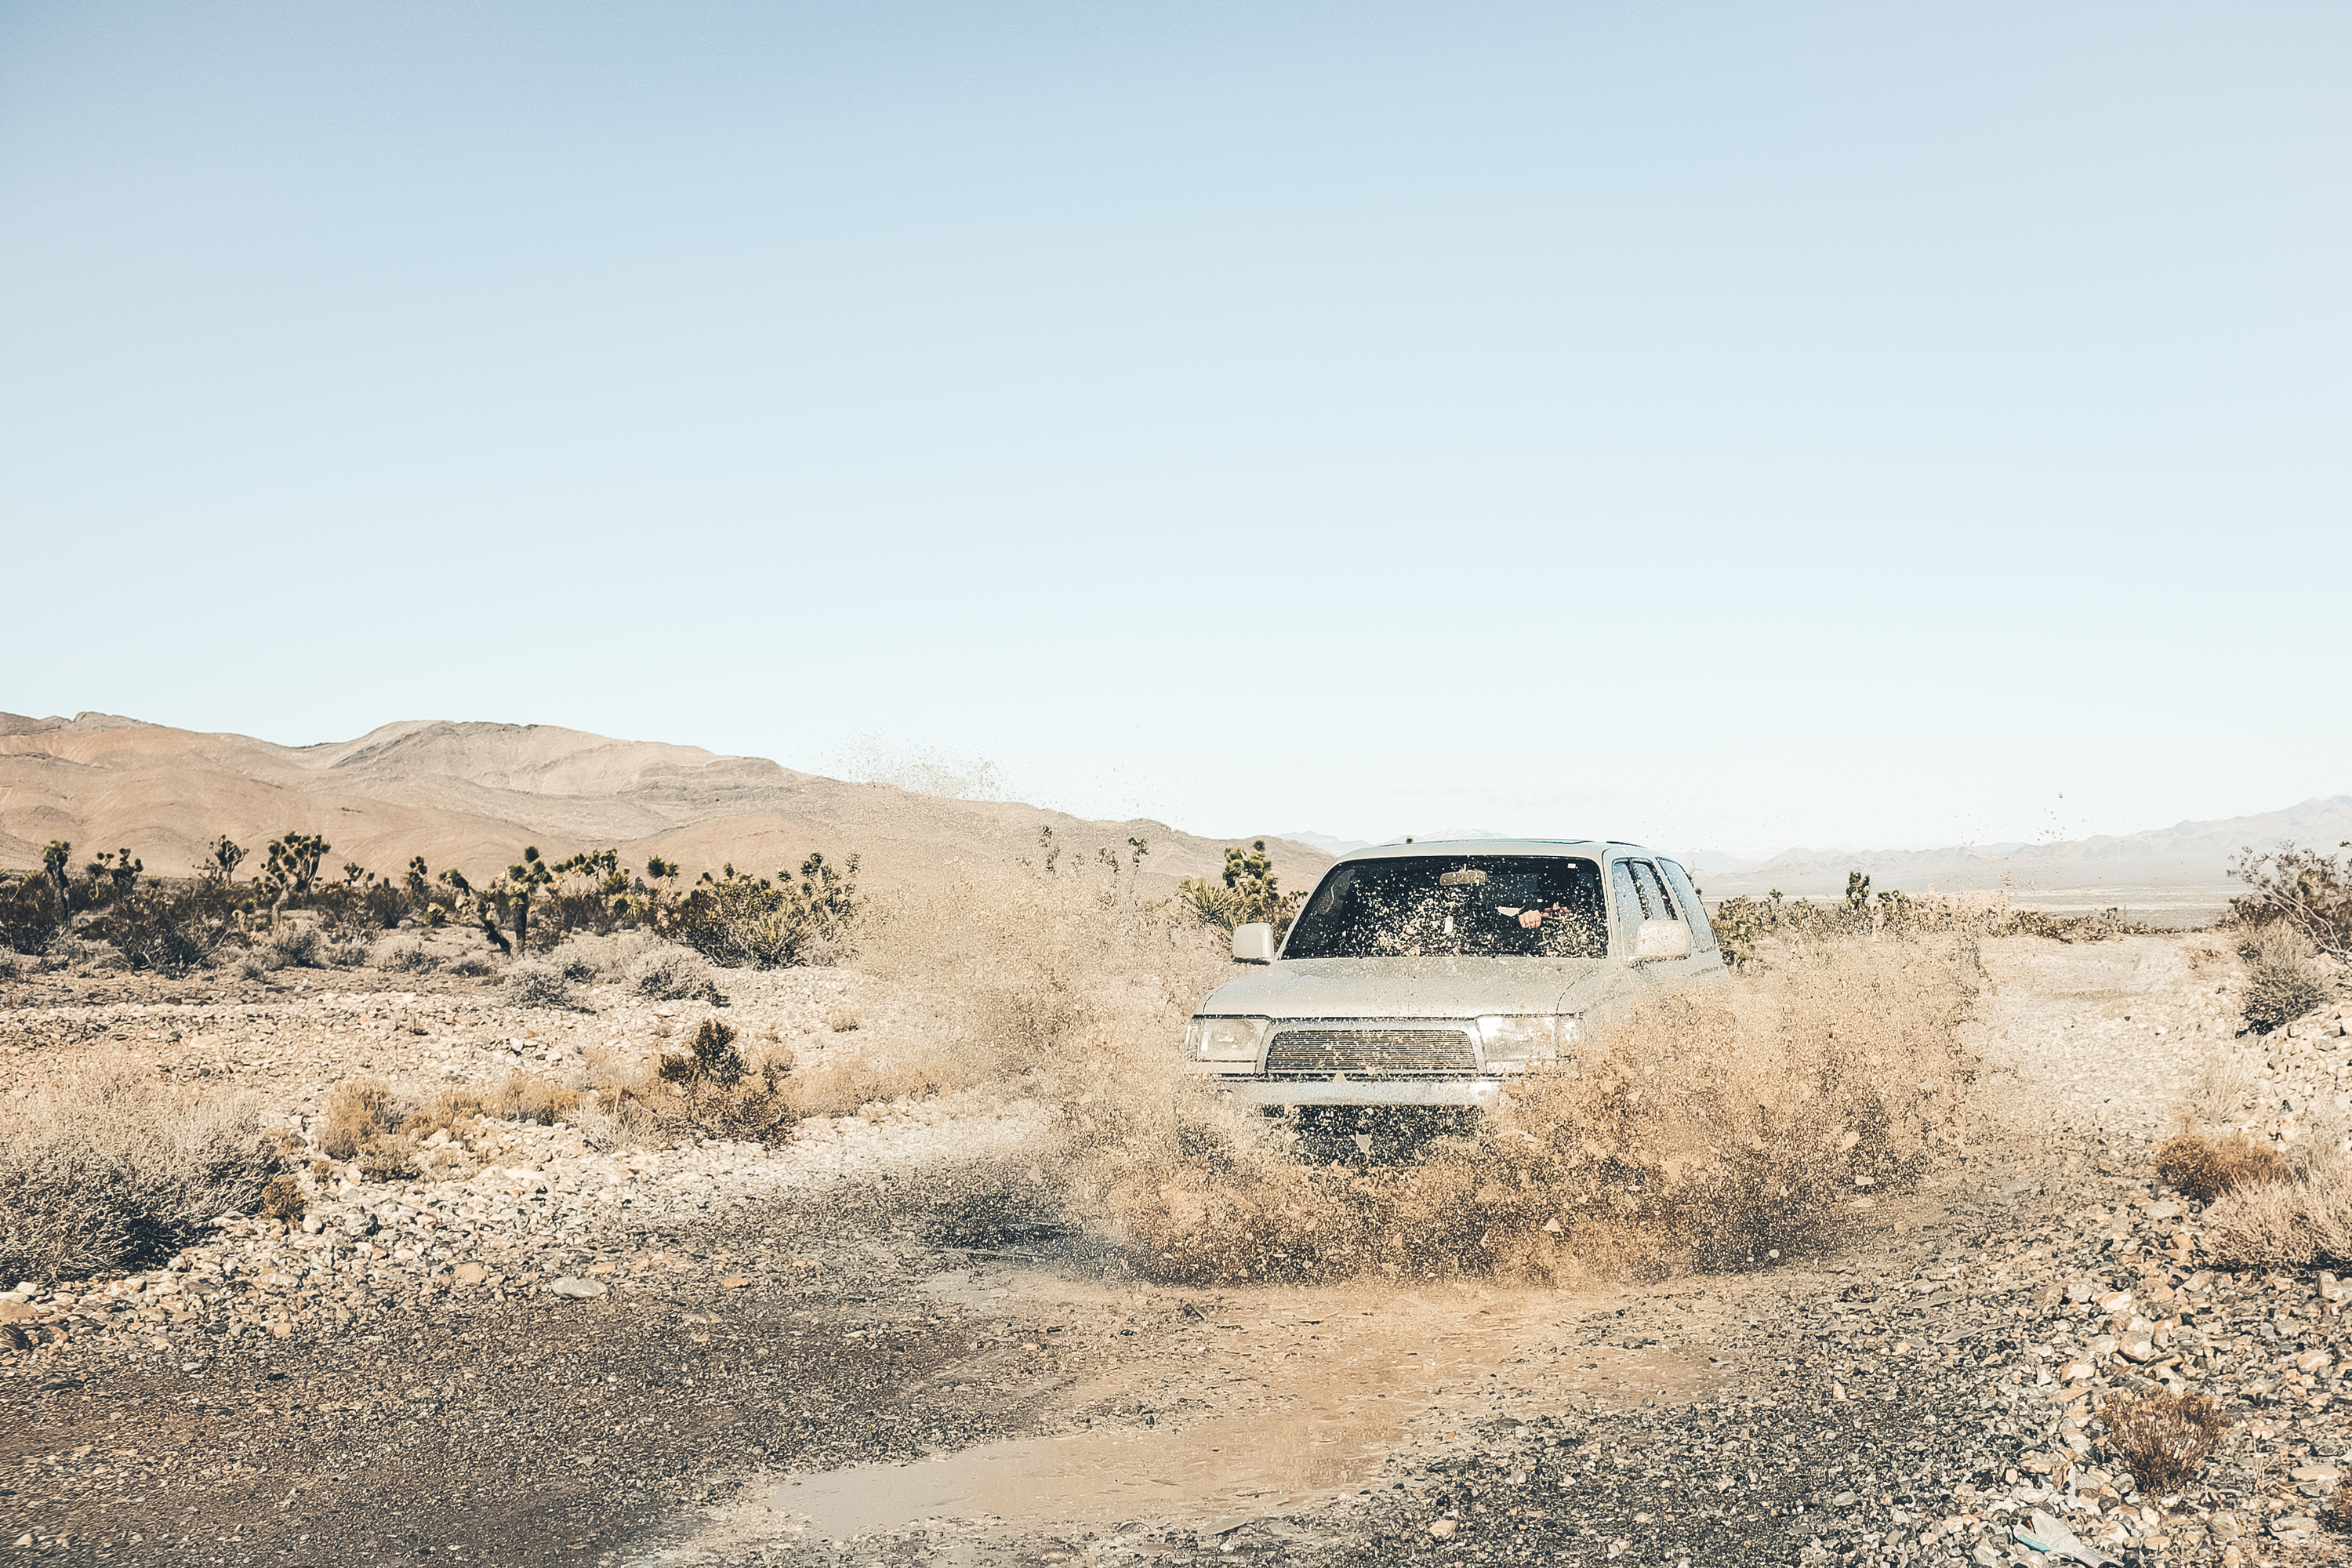
landscape, sand, rock, desert, jeep, soil, material, road trip, geology, badlands, habitat, offroad, wadi, 4x4, landform, off road, natural environment, geographical feature, aeolian landform, offroading